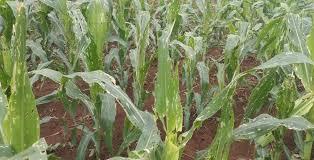
Huu ni mmea wa mahindi ambao umepandwa shambani na tuanapata kuona mmea huu ni wa rangi ya kijani kibichi lakini mmmea huu unapata kuwa haujaota mahindi au mhindi  na pia tunapata kuona mmea huu umekulwa na magonjwa au una magonjwa kwani katika mmea huu tunapata kuona shimo kadhaa kadhaa na pia umeweza kukatika na hujaota vizuri.